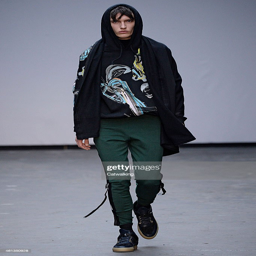
a model walks the runway at the fashion show during london menswear fashion week .